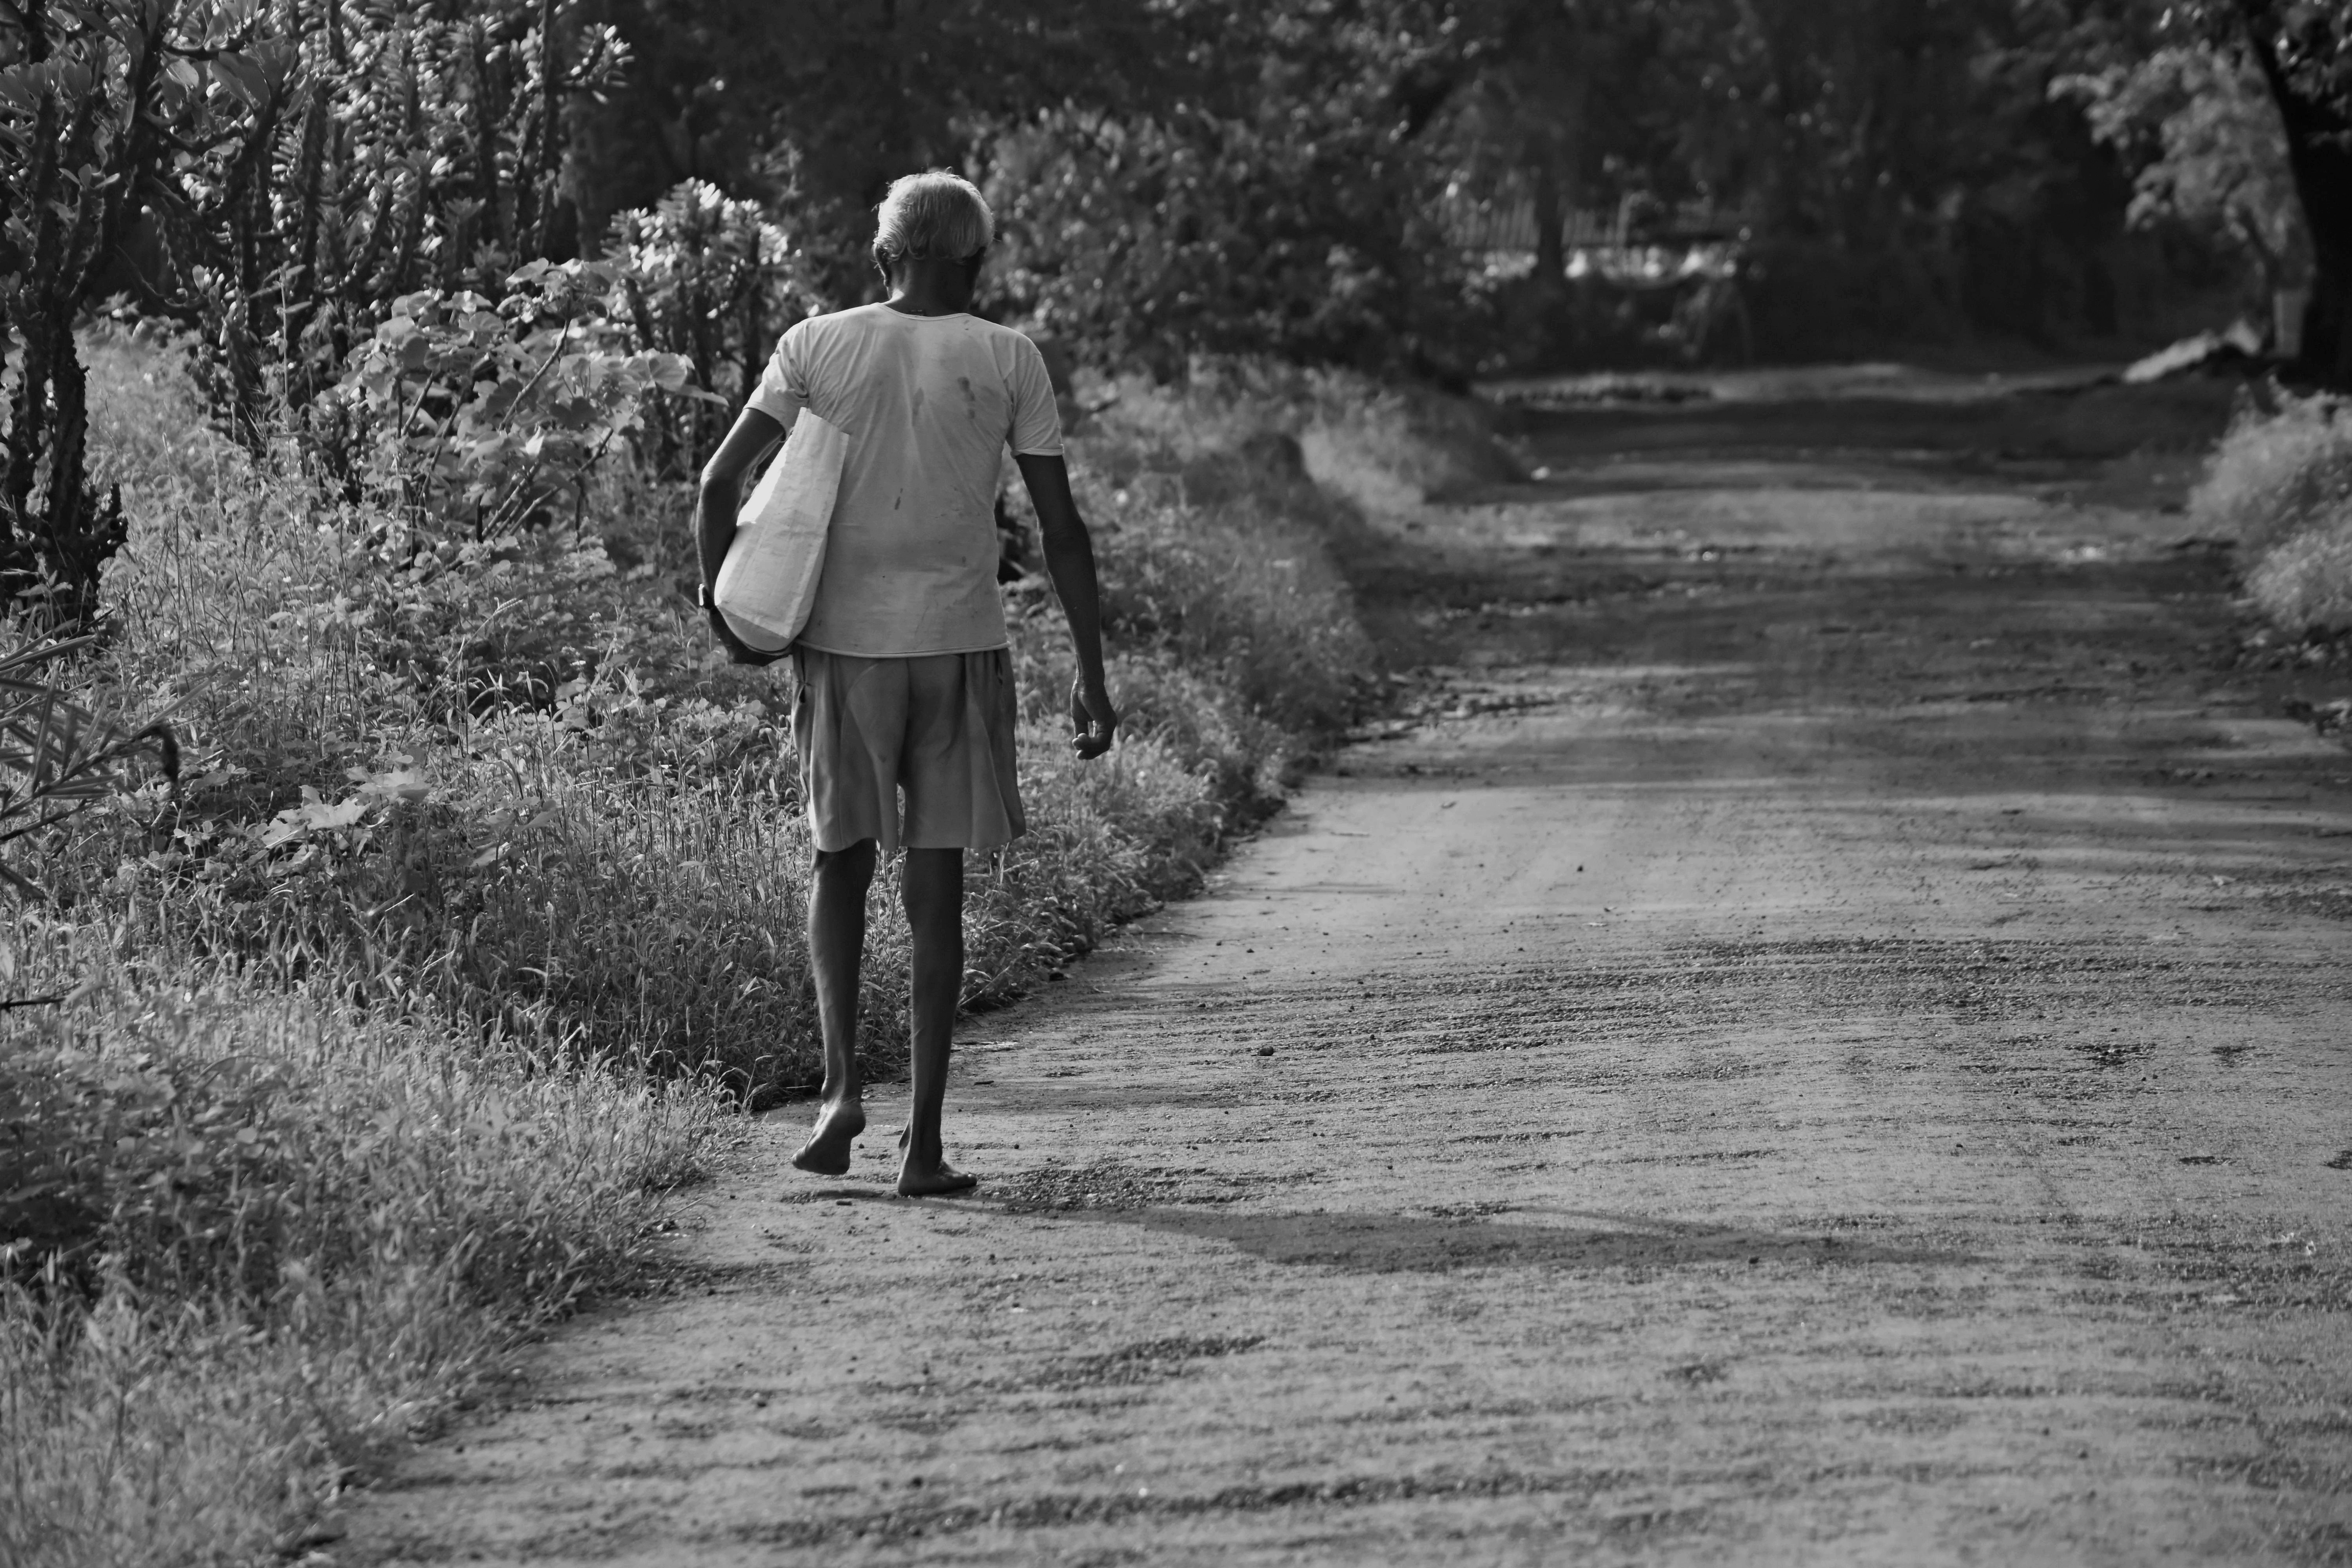
winter, black and white, white, photography, spring, black, monochrome, season, photograph, monochrome photography